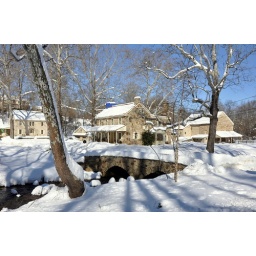
Stone bridge and house on Waterfalls on Lower Pine Creek near Chester Springs in Chester County, PA